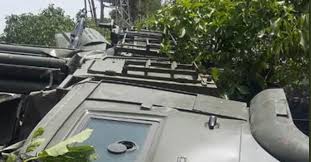
Label: Air Defense